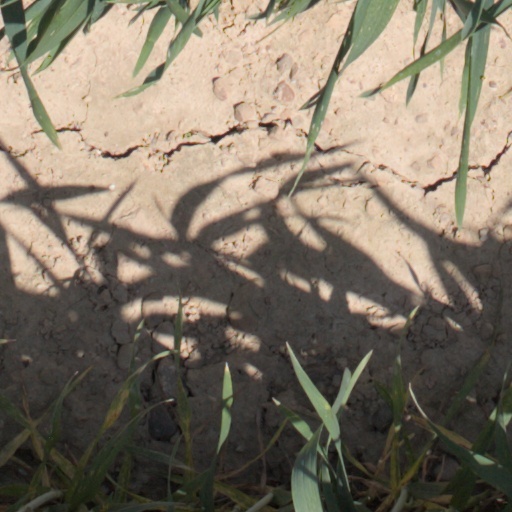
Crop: wheat